San Sabino, Fratta Todina

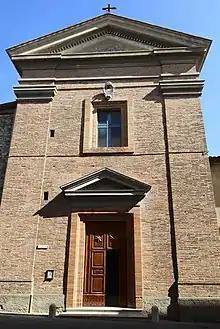
The church San Sabino, Facade

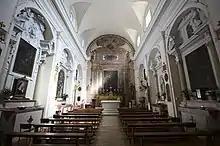
The church San Sabino, Interior

A medieval church located at the site, by then in a ruinous state, was reconstructed in 1654 by commission of Cardinal Giovanni Battista Altieri. He employed Vittorio Onofri and Giovanni Antonio Fratini to rebuild and refurbish the church. Work was completed in three years later. Altieri's palace lies in front. The exterior is sober and simple.